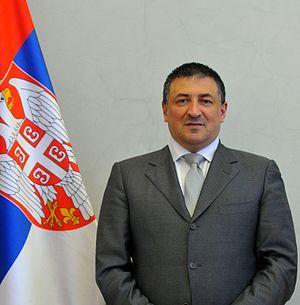
Ivica Tončev est une personnalité politique serbe.